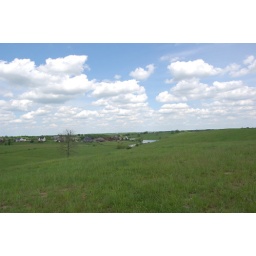
Cloud filled sky over the pasture in our neighborhood in Georgetown, KY